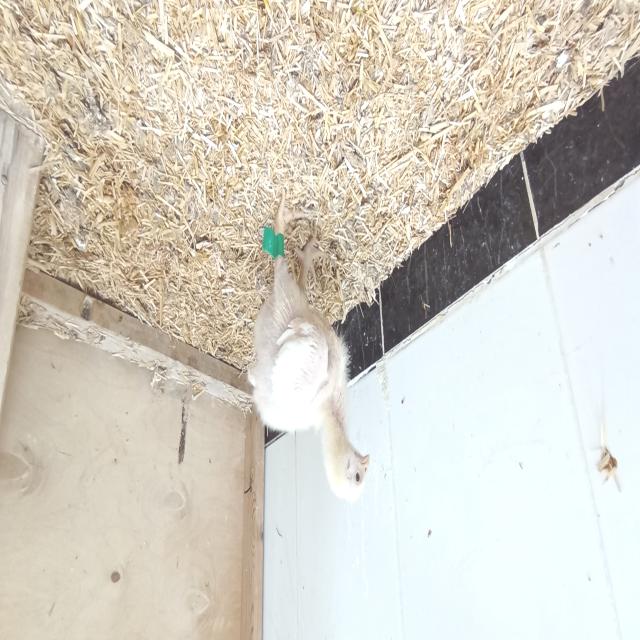
Weight: 592 g